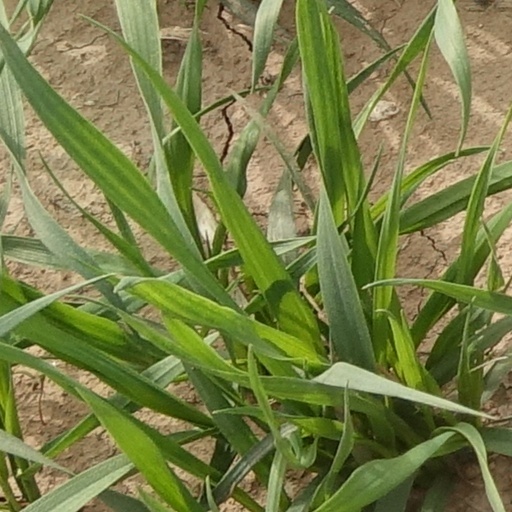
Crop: wheat